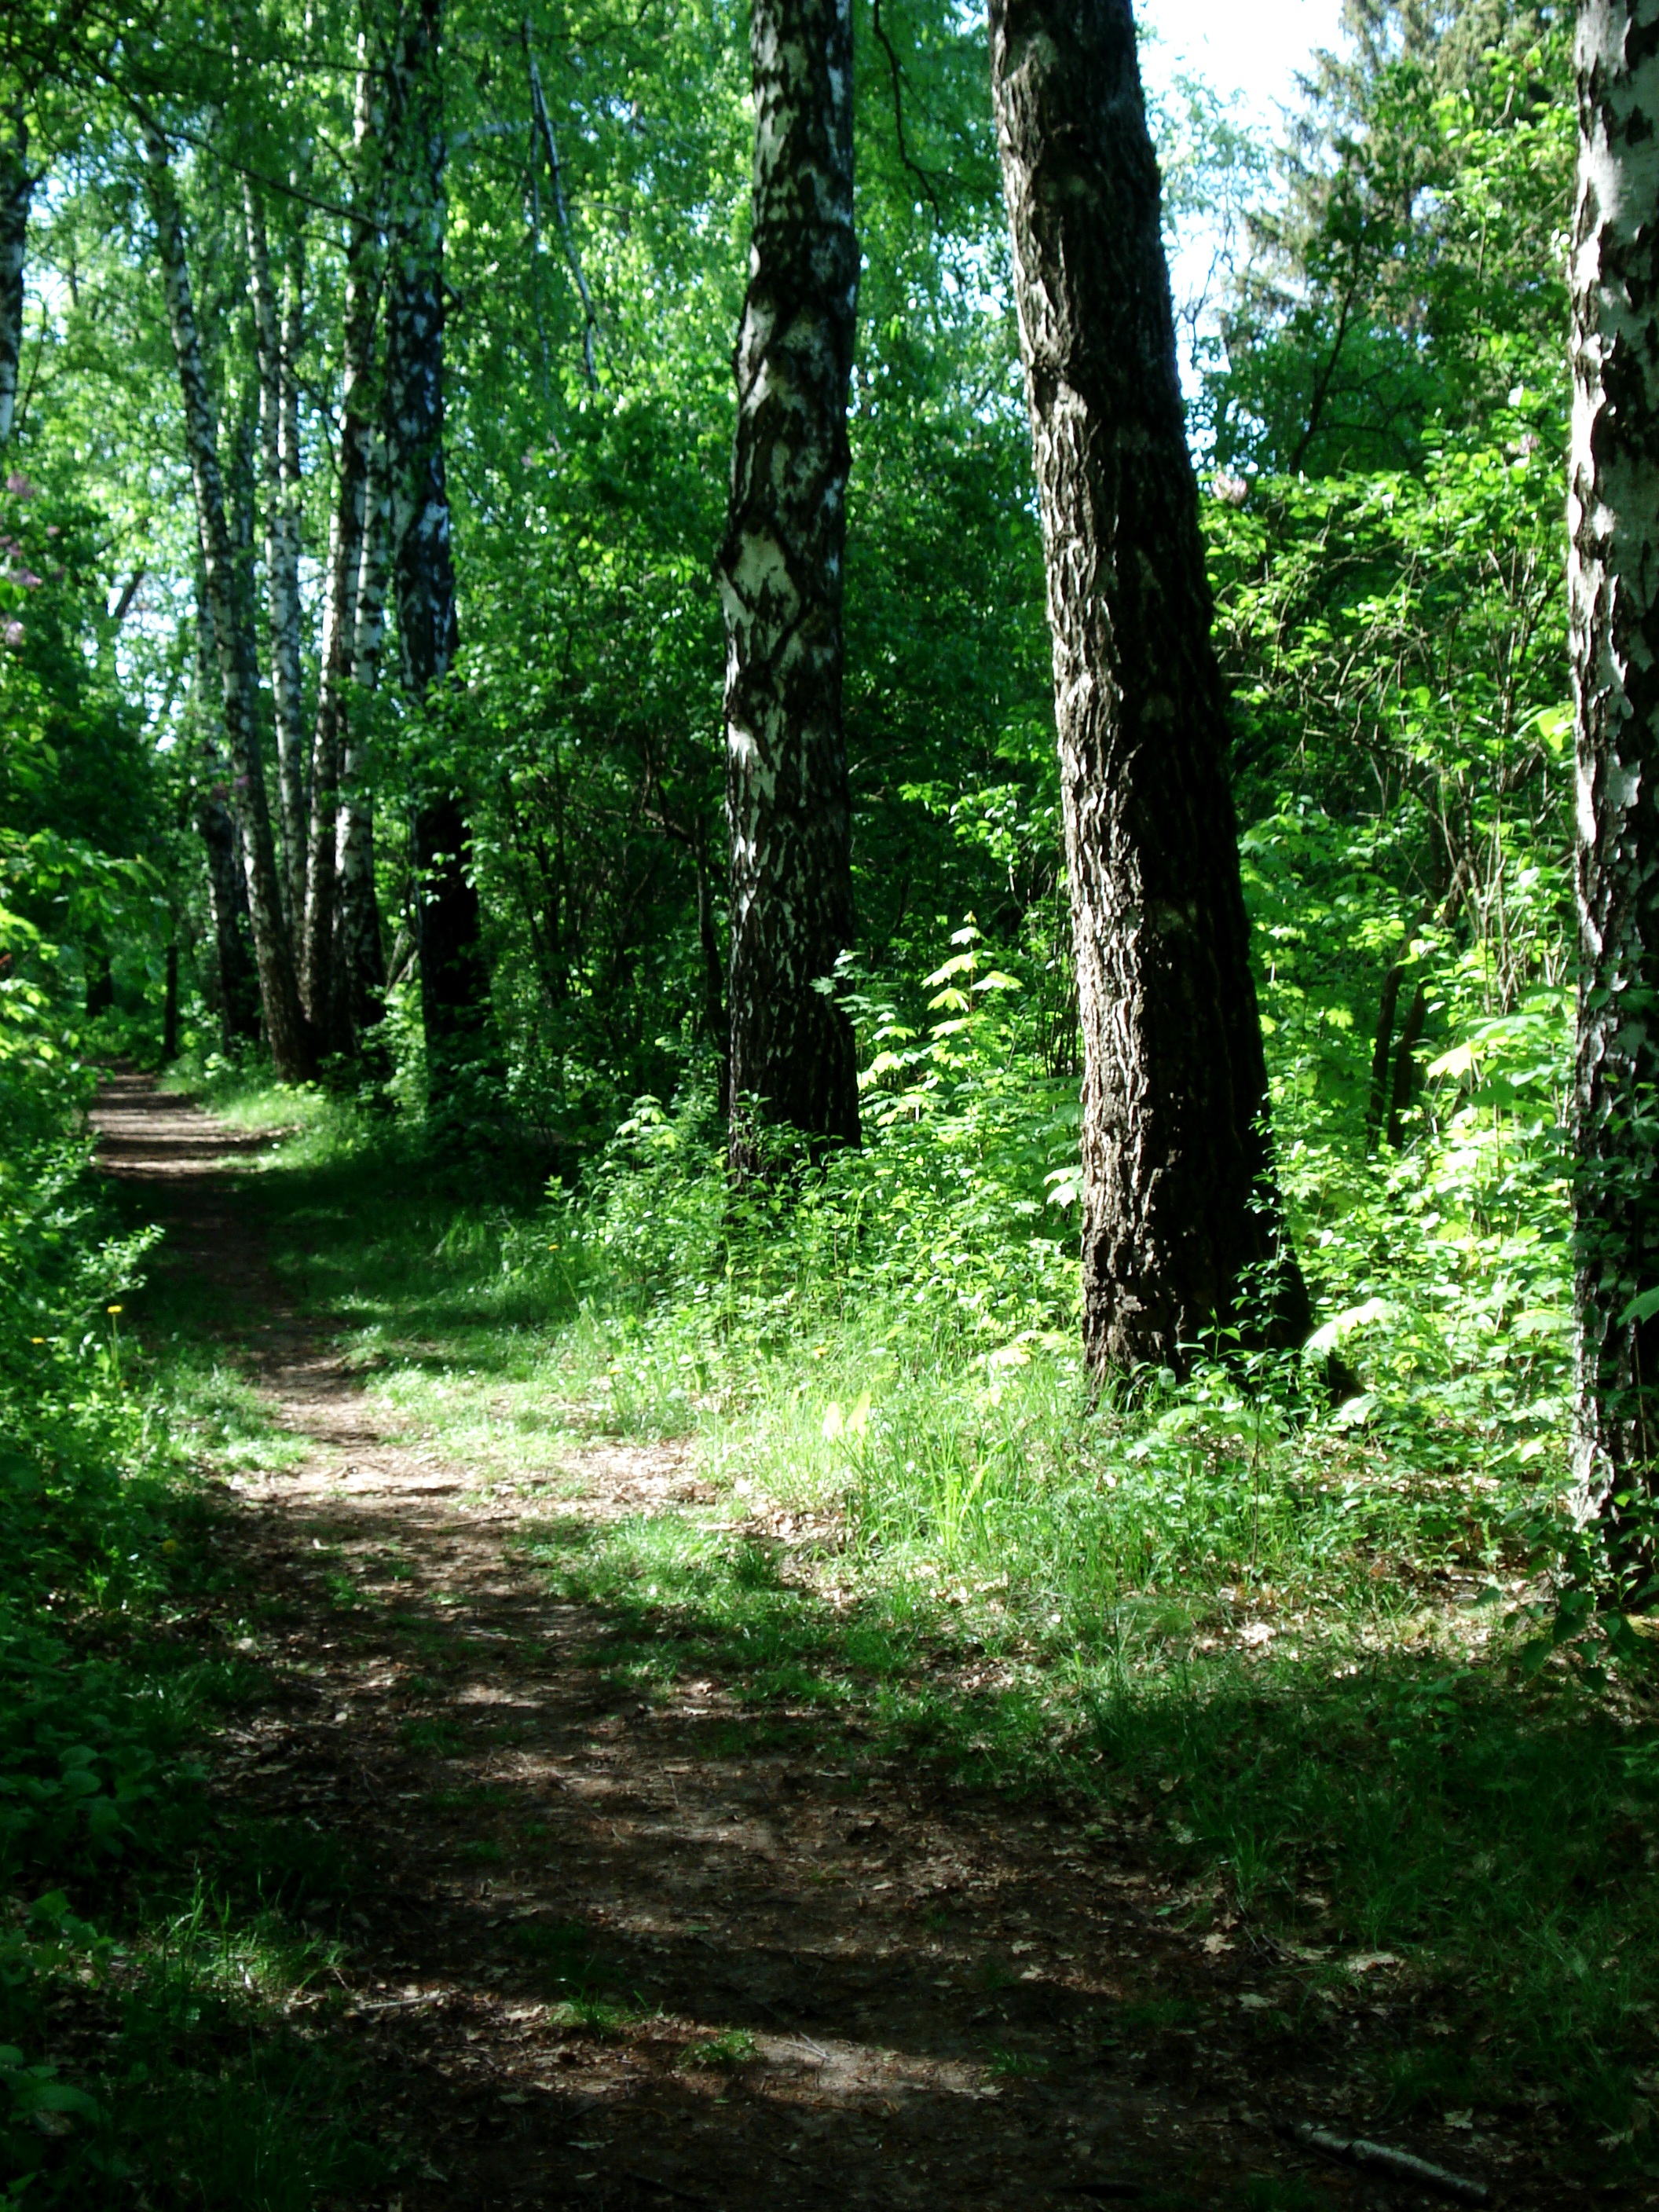
landscape, tree, nature, forest, path, pathway, wilderness, plant, wood, trail, meadow, sunlight, leaf, walkway, green, park, rainforest, wooden, deciduous, grove, woodland, habitat, footpath, ecosystem, forest path, biome, old growth forest, natural environment, geographical feature, woody plant, temperate broadleaf and mixed forest, temperate coniferous forest